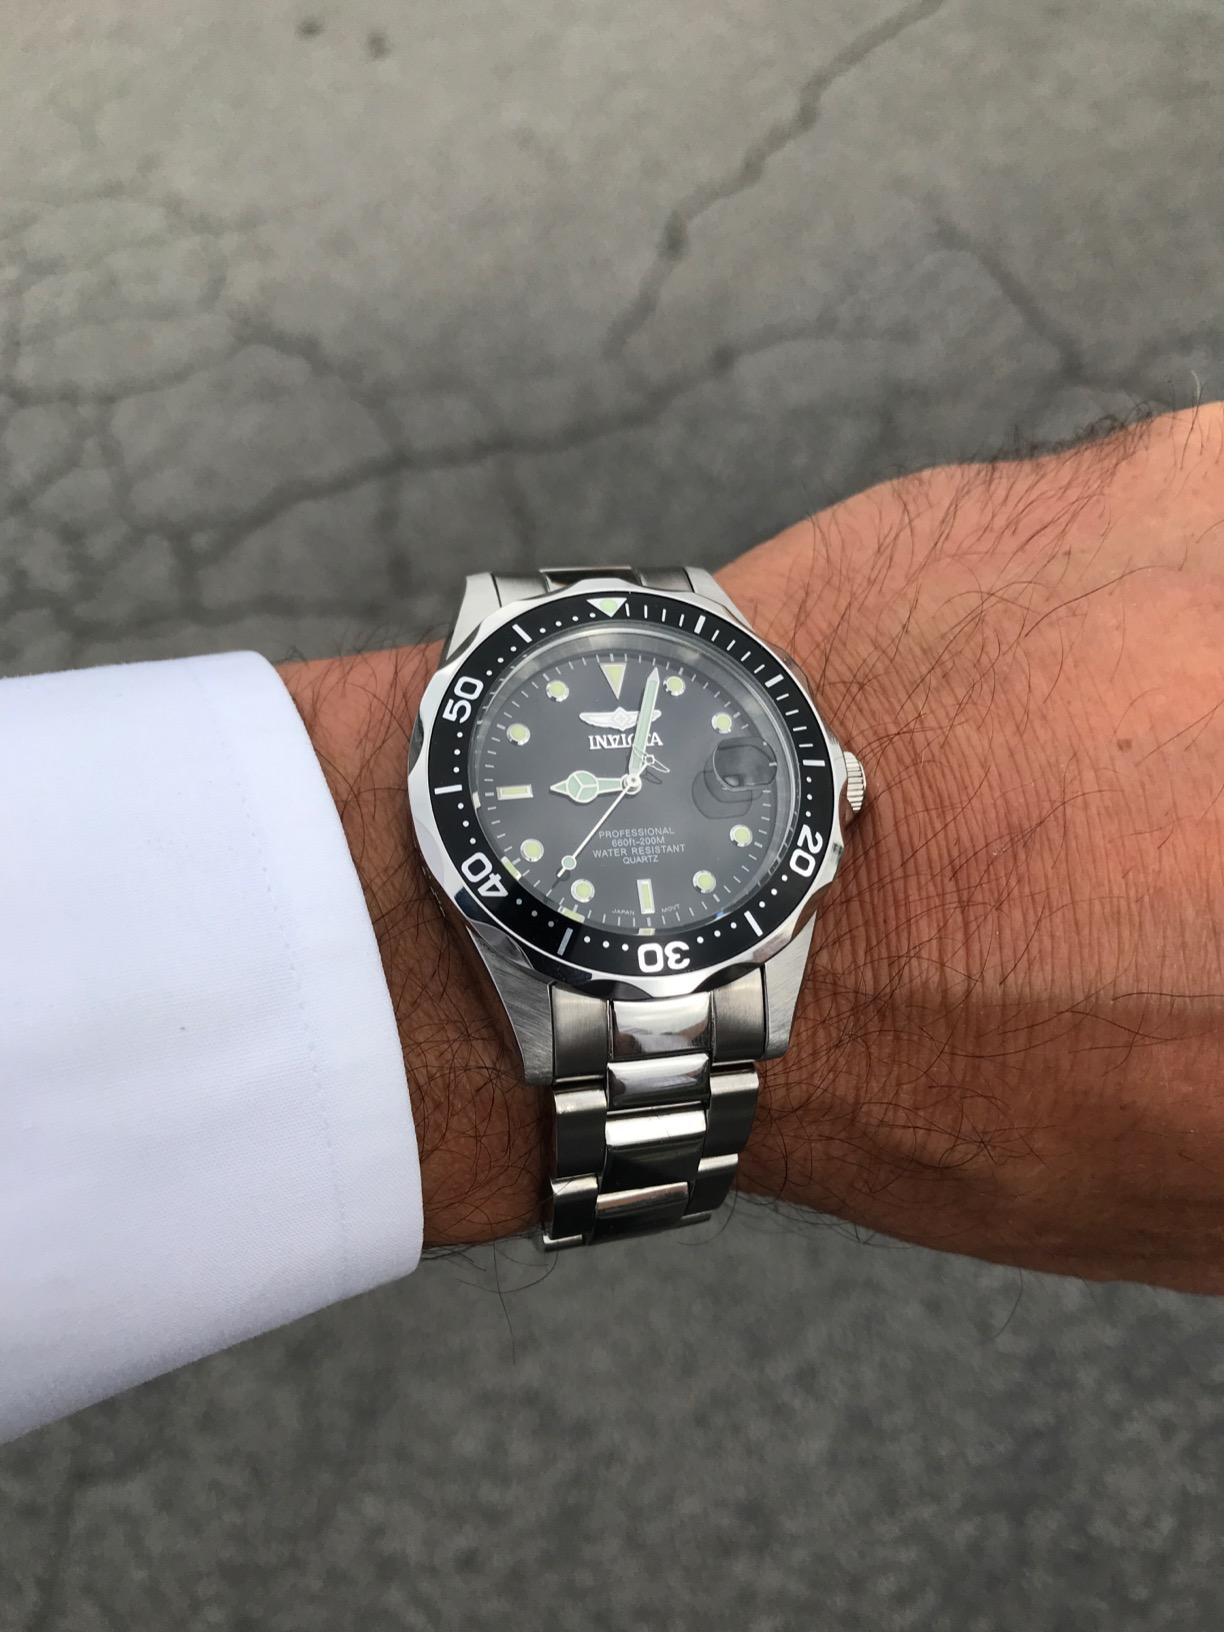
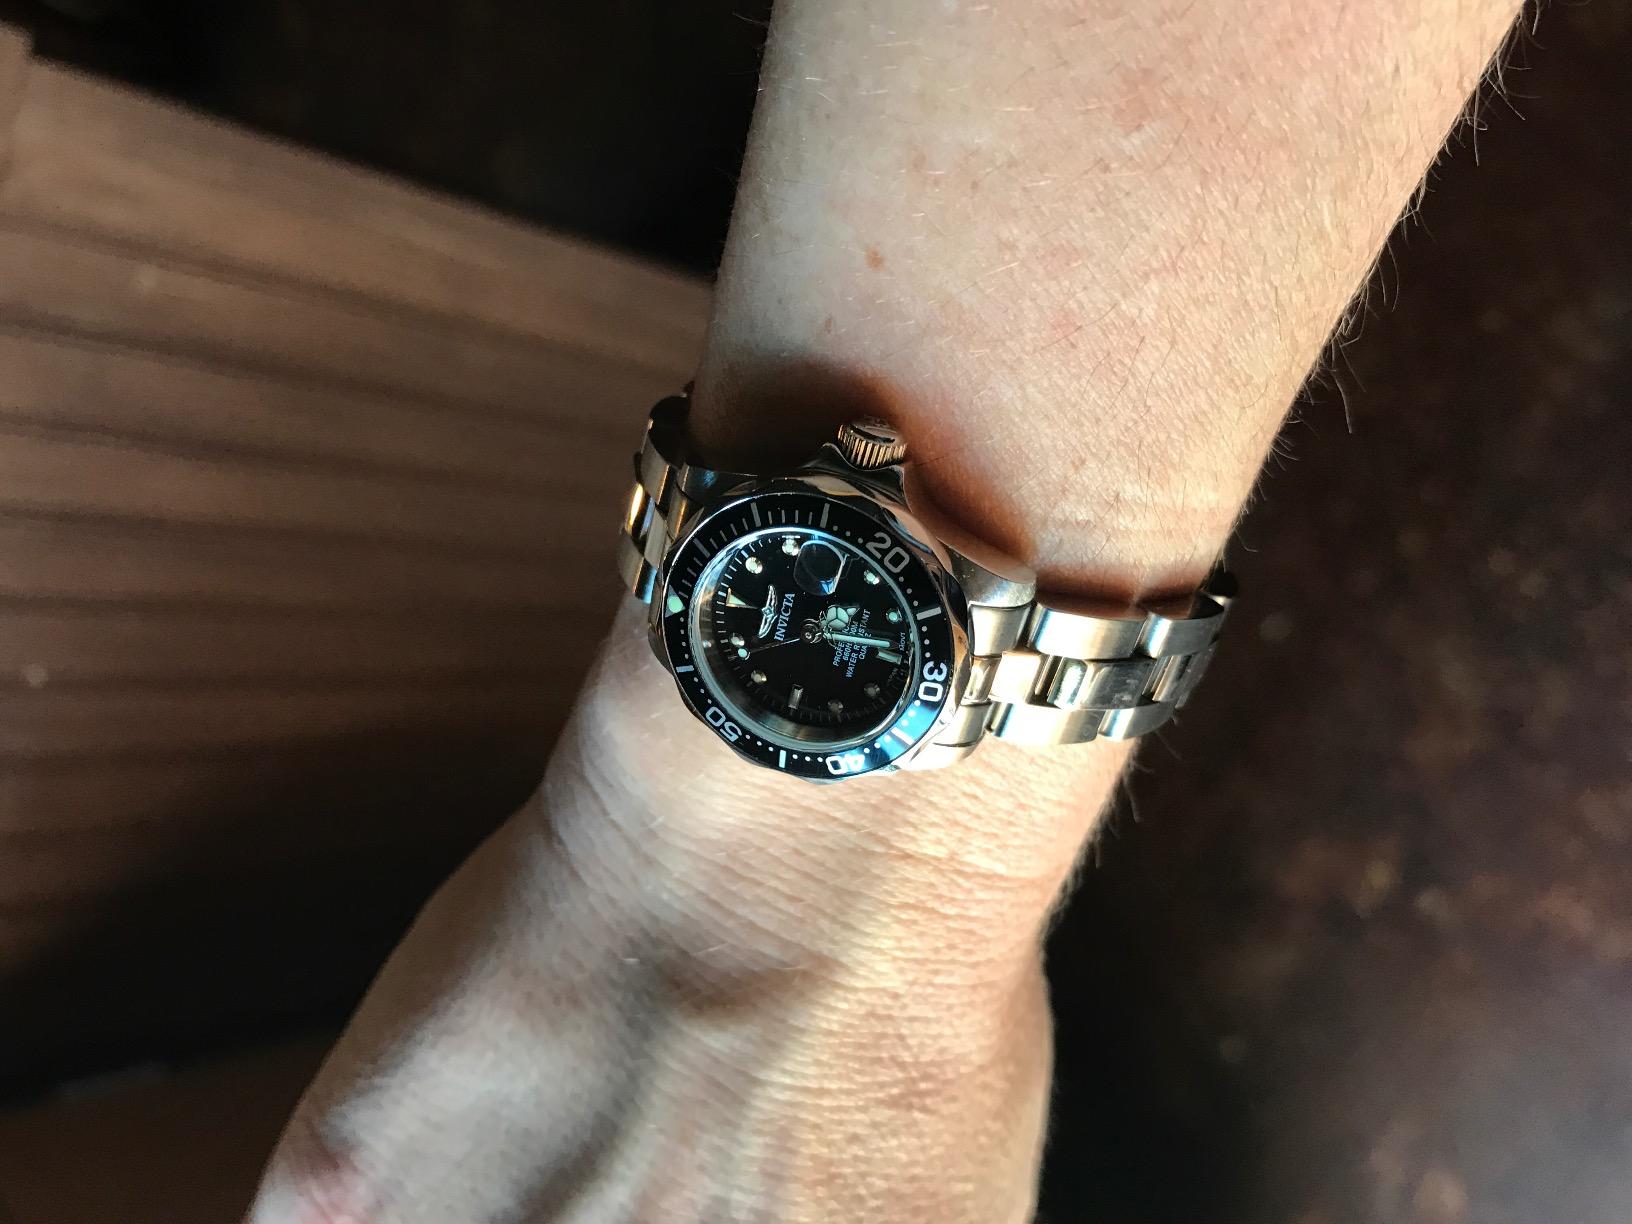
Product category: accessories_watch
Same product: yes